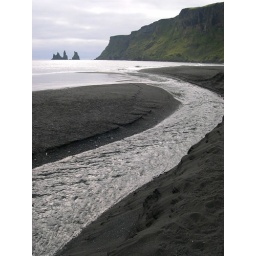
hundreds of puffins bobbing in the water near the black sand beaches